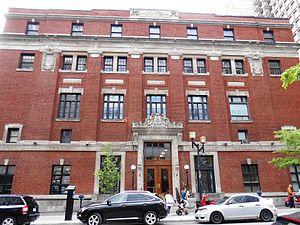
Club sportif MAA, 2070, rue Peel, Montréal imtl.org
L'Association des athlètes amateurs de Montréal est une association de sport de Montréal. Elle a été fondée en 1881 et a joué un rôle prédominant dans l'évolution et le développement sportif à Montréal, au Québec et au Canada. Depuis 1905, son siège social est situé sur la rue Peel.